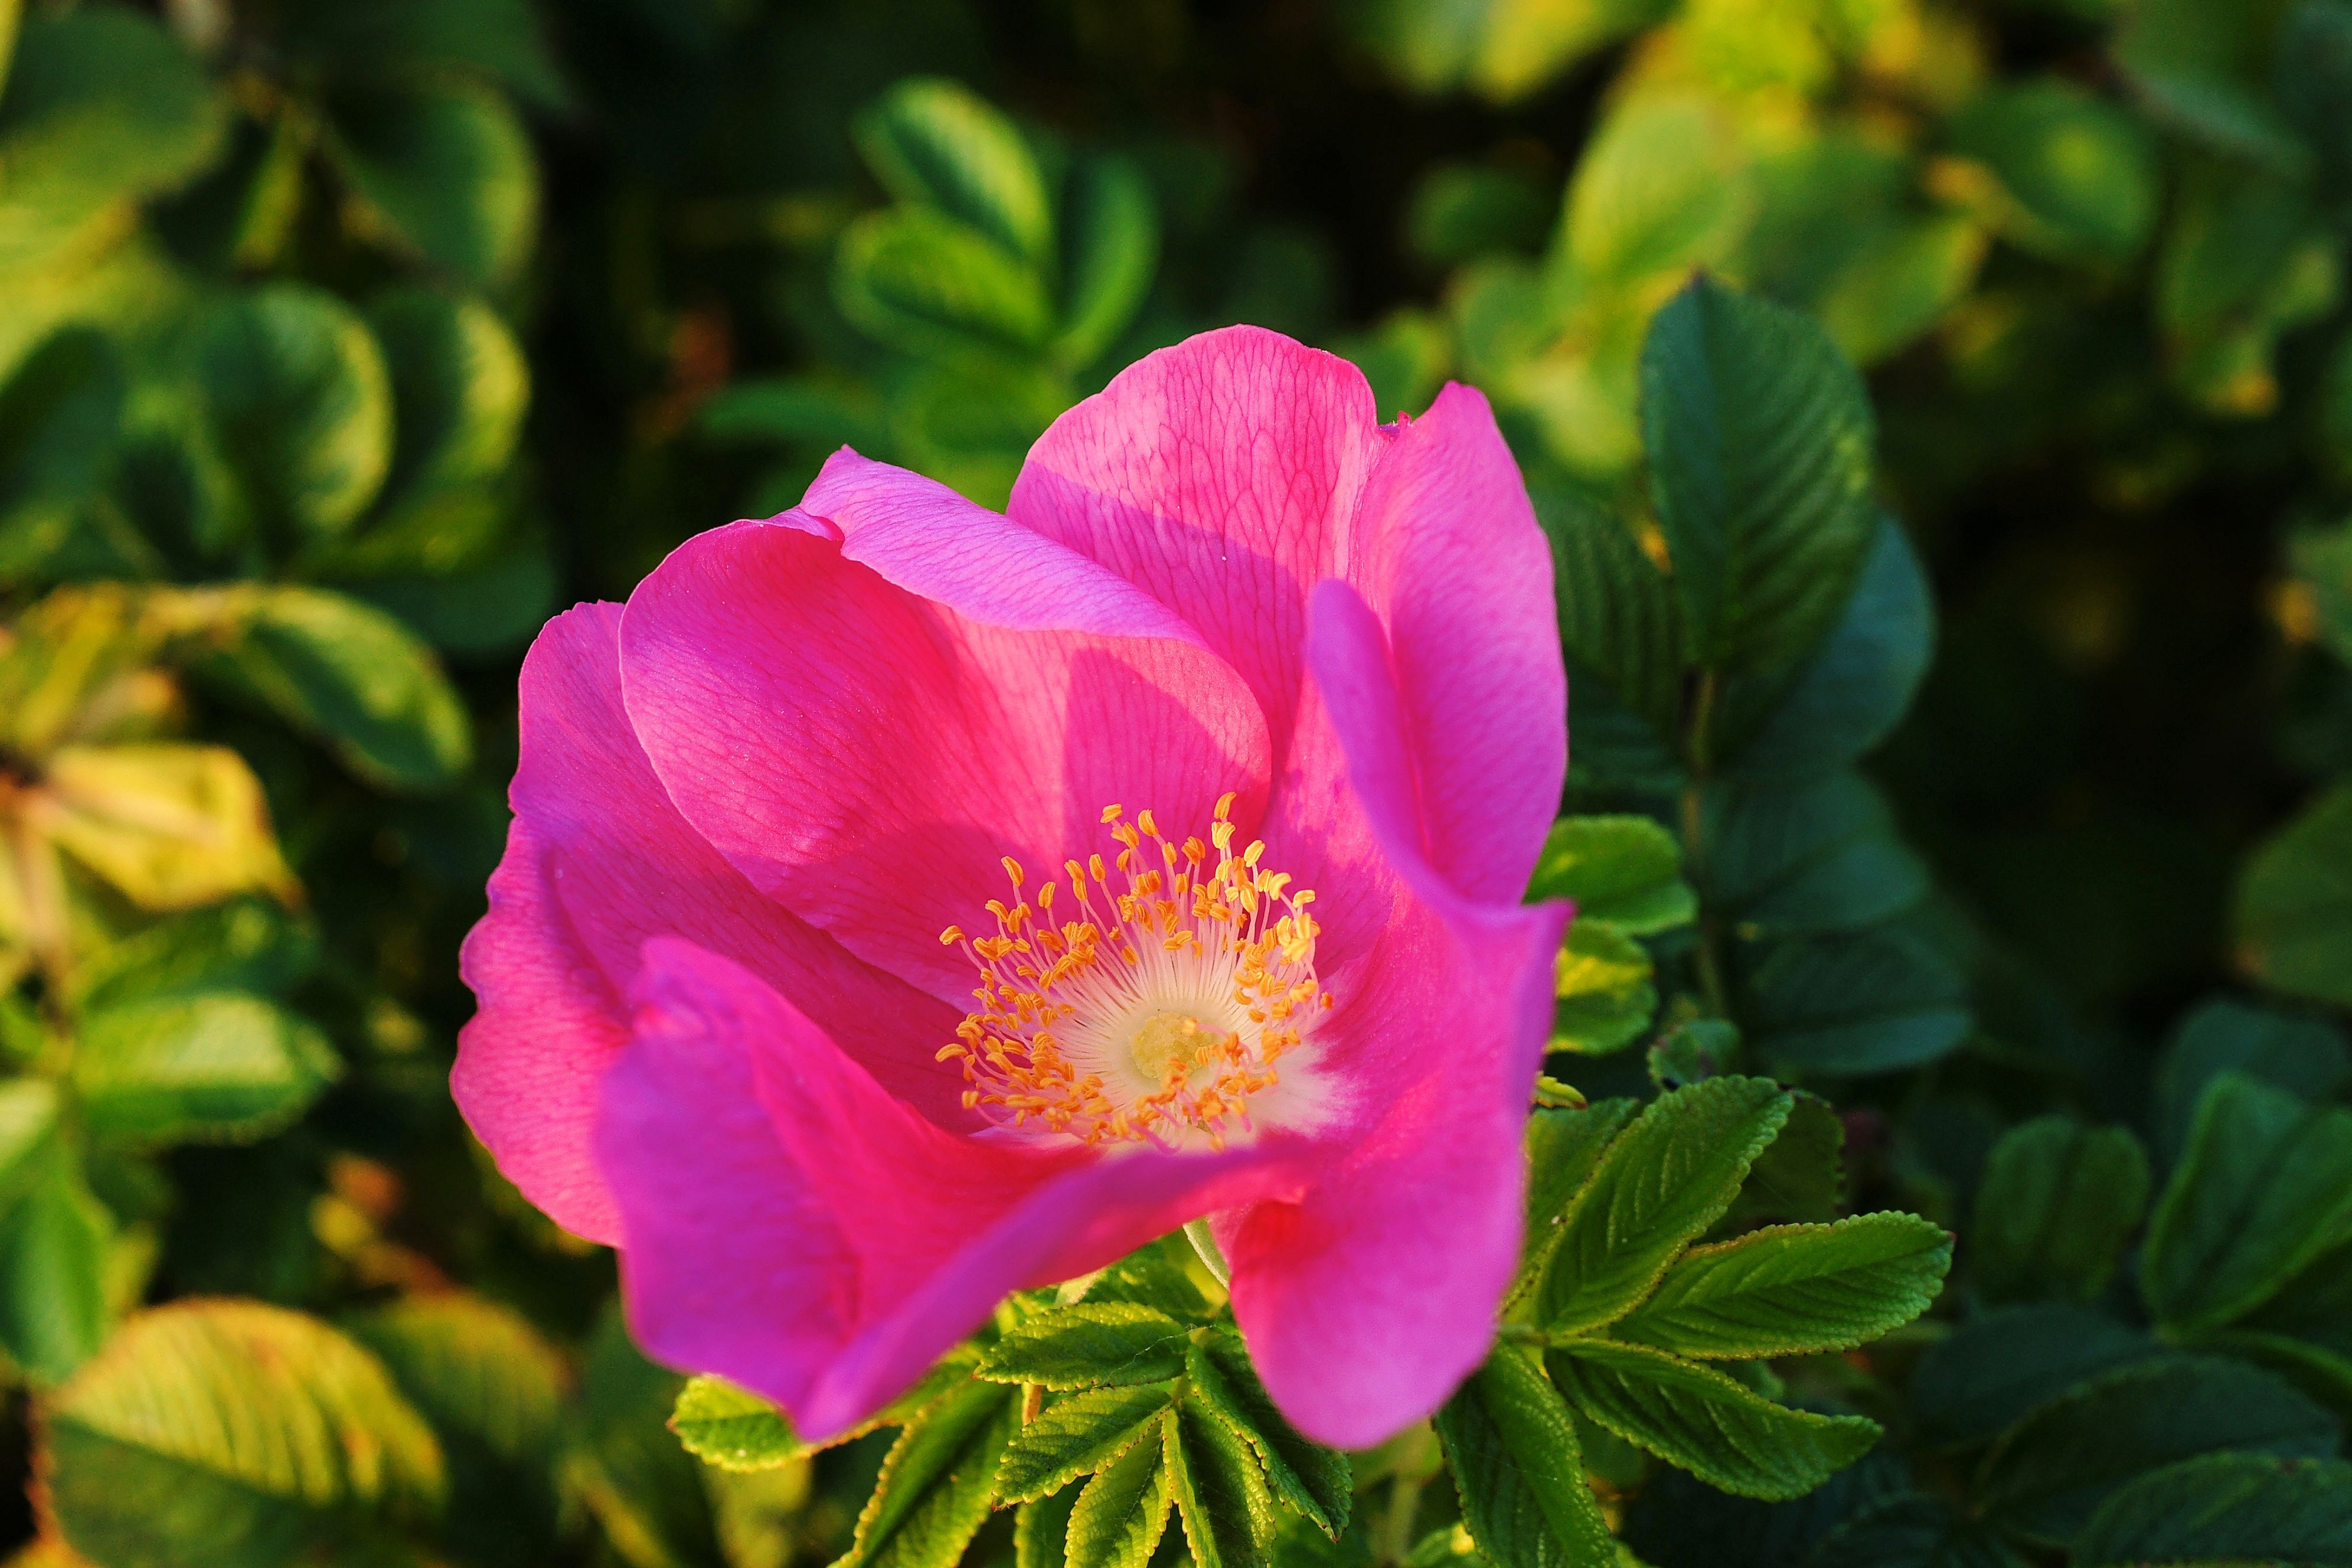
nature, blossom, plant, sweet, flower, petal, bloom, rose, macro, botany, pink, close, flora, shrub, beautiful, fragrant, tender, floribunda, wild rose, macro photography, in the free, rosa canina, rose greenhouse, flowering plant, garden roses, rose family, rosa rugosa, land plant, rosa rubiginosa